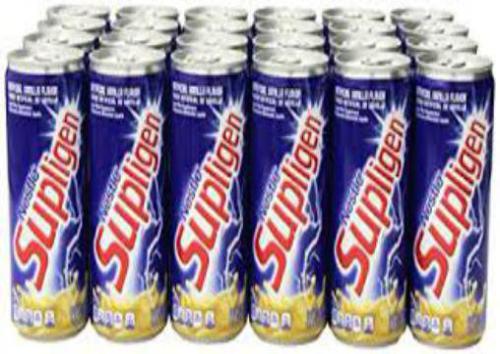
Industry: Food